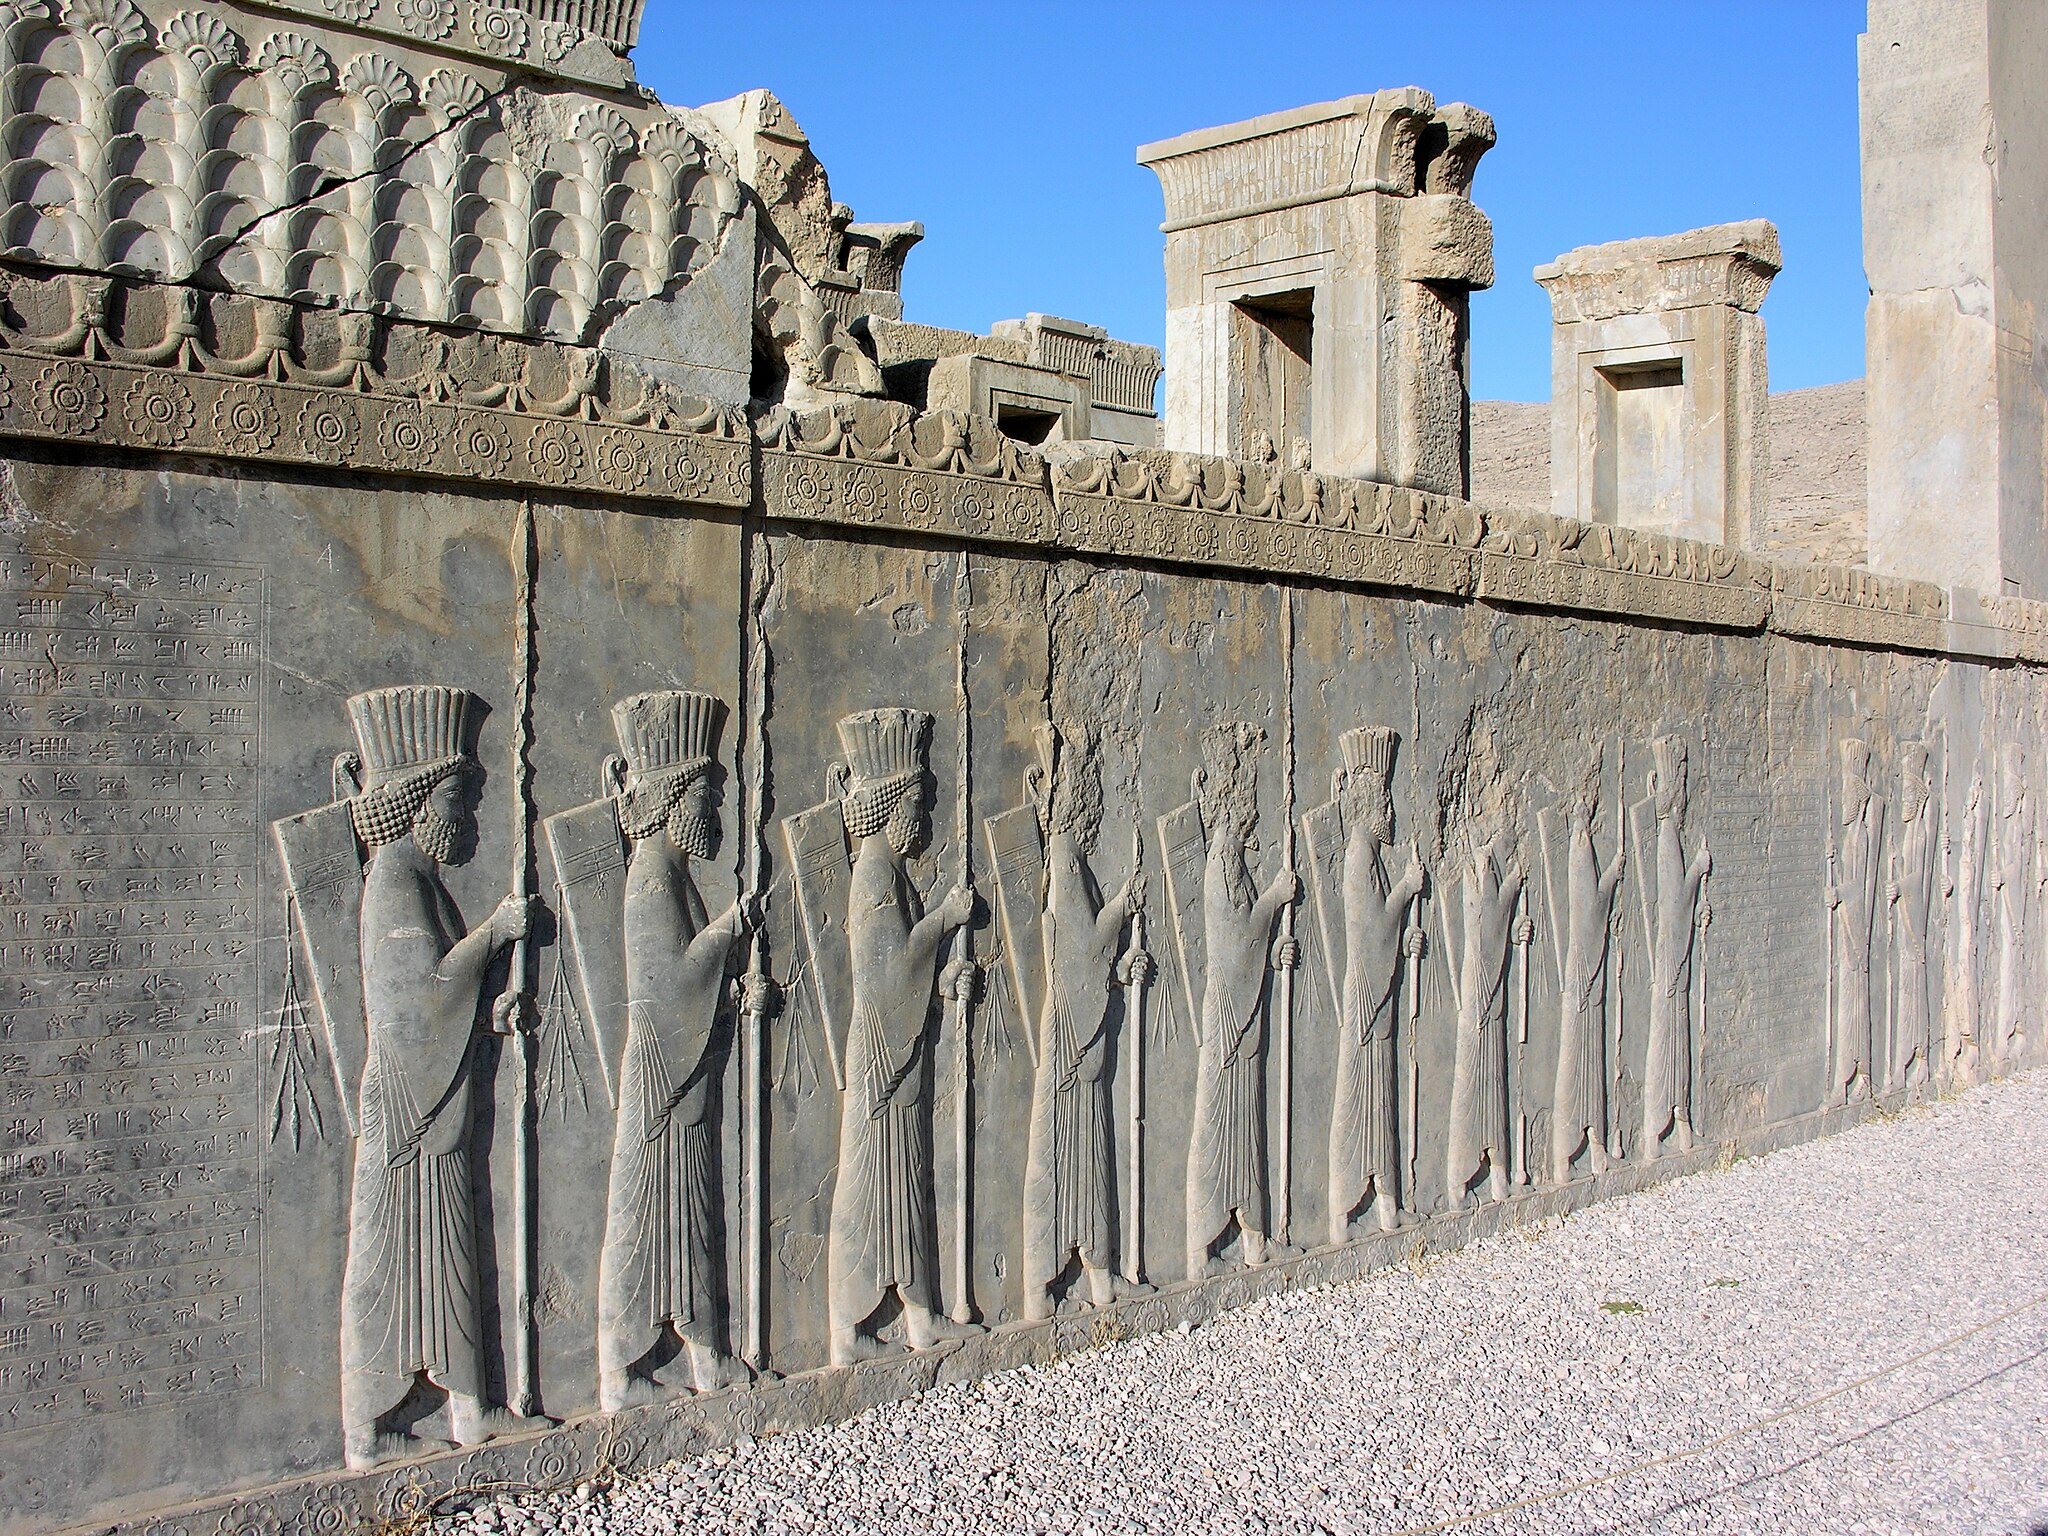
Title: Persepolis 24.11.2009 11-45-28
Description: Iran , Tachara Palace of Darius I
Date: 2009-11-24
Categories: Taken with Nikon Coolpix 8800, Files with coordinates missing SDC location of creation, Reliefs of Achaemenid warriors in Persepolis, 2009 in Persepolis, Iran photographs taken on 2009-11-24, Files by User:simisa, Southern staircase of Tachara